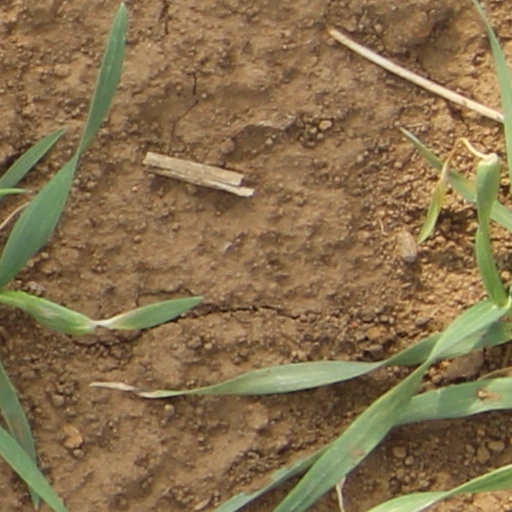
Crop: wheat